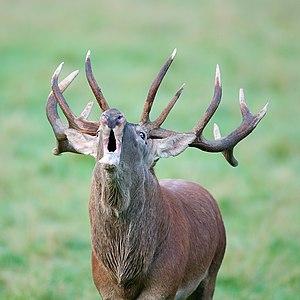
Cervus elaphus
La sélection sexuelle constitue l'un des deux mécanismes de la sélection naturelle, celui qui est lié à la « lutte pour la reproduction », distincte et complémentaire de la « lutte pour la survie ».
Le cerf élaphe est un grand cervidé des forêts tempérées d'Europe, d'Afrique du Nord, d'Amérique du Nord et d'Asie. Son nom est un pléonasme car « élaphe » signifie déjà « cerf » en grec.
La forêt domaniale de la Coubre est un massif forestier s'étendant sur une partie de la presqu'île d'Arvert, en Charente-Maritime. Couvrant une superficie de 7 916 ha, c'est une des plus importantes forêts du nord de la Nouvelle-Aquitaine, derrière la forêt de la Double et la forêt d'Horte mais devant la forêt de Moulière.